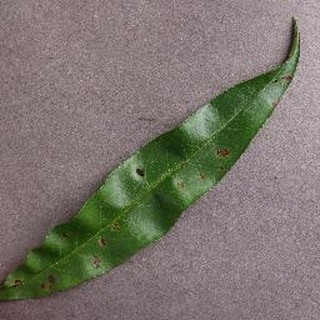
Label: peach_bacterial_spot